May 15 incident

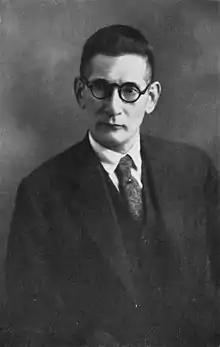
Shūmei Ōkawa

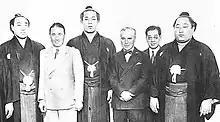
Chaplin (third from right) and Sumo wrestlers around the time of the incident.

On May 15, 1932, the naval officers, aided by army cadets, and right-wing civilian elements (including Shūmei Ōkawa, Mitsuru Tōyama, and Kōzaburō Tachibana) staged their own attempt to complete what had been started in the League of Blood Incident.